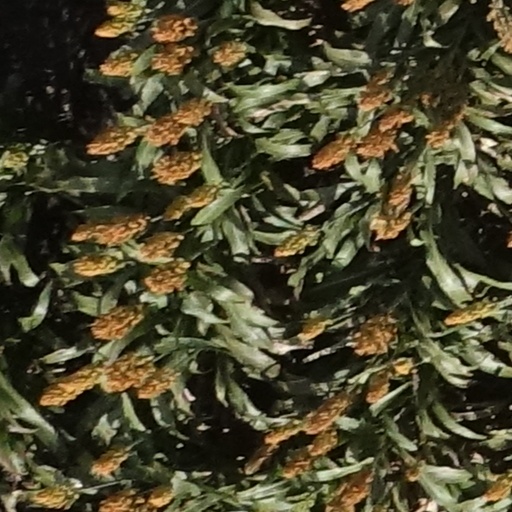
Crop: sorghum